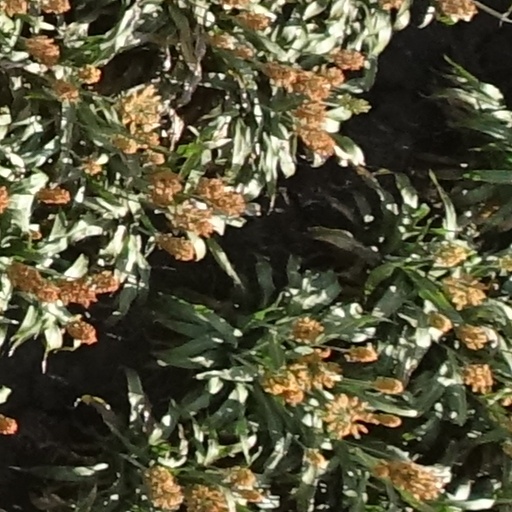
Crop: sorghum